Portrack Marsh Nature Reserve

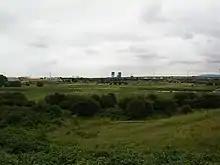
Portrack Marsh Nature Reserve

Insects to be found include butterflies (common blue, dingy skipper, grayling) and dragonflies (broad-bodied chaser, lesser emperor).